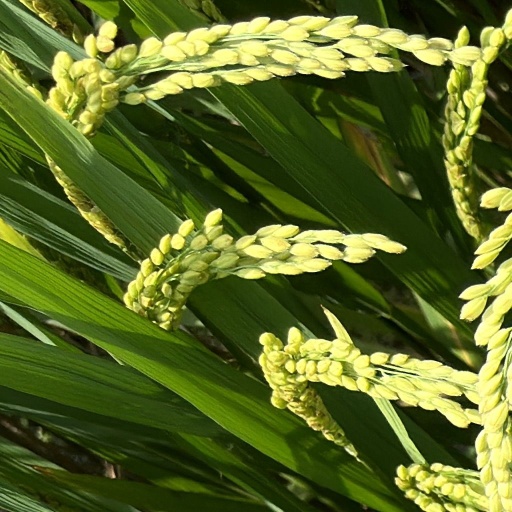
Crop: rice